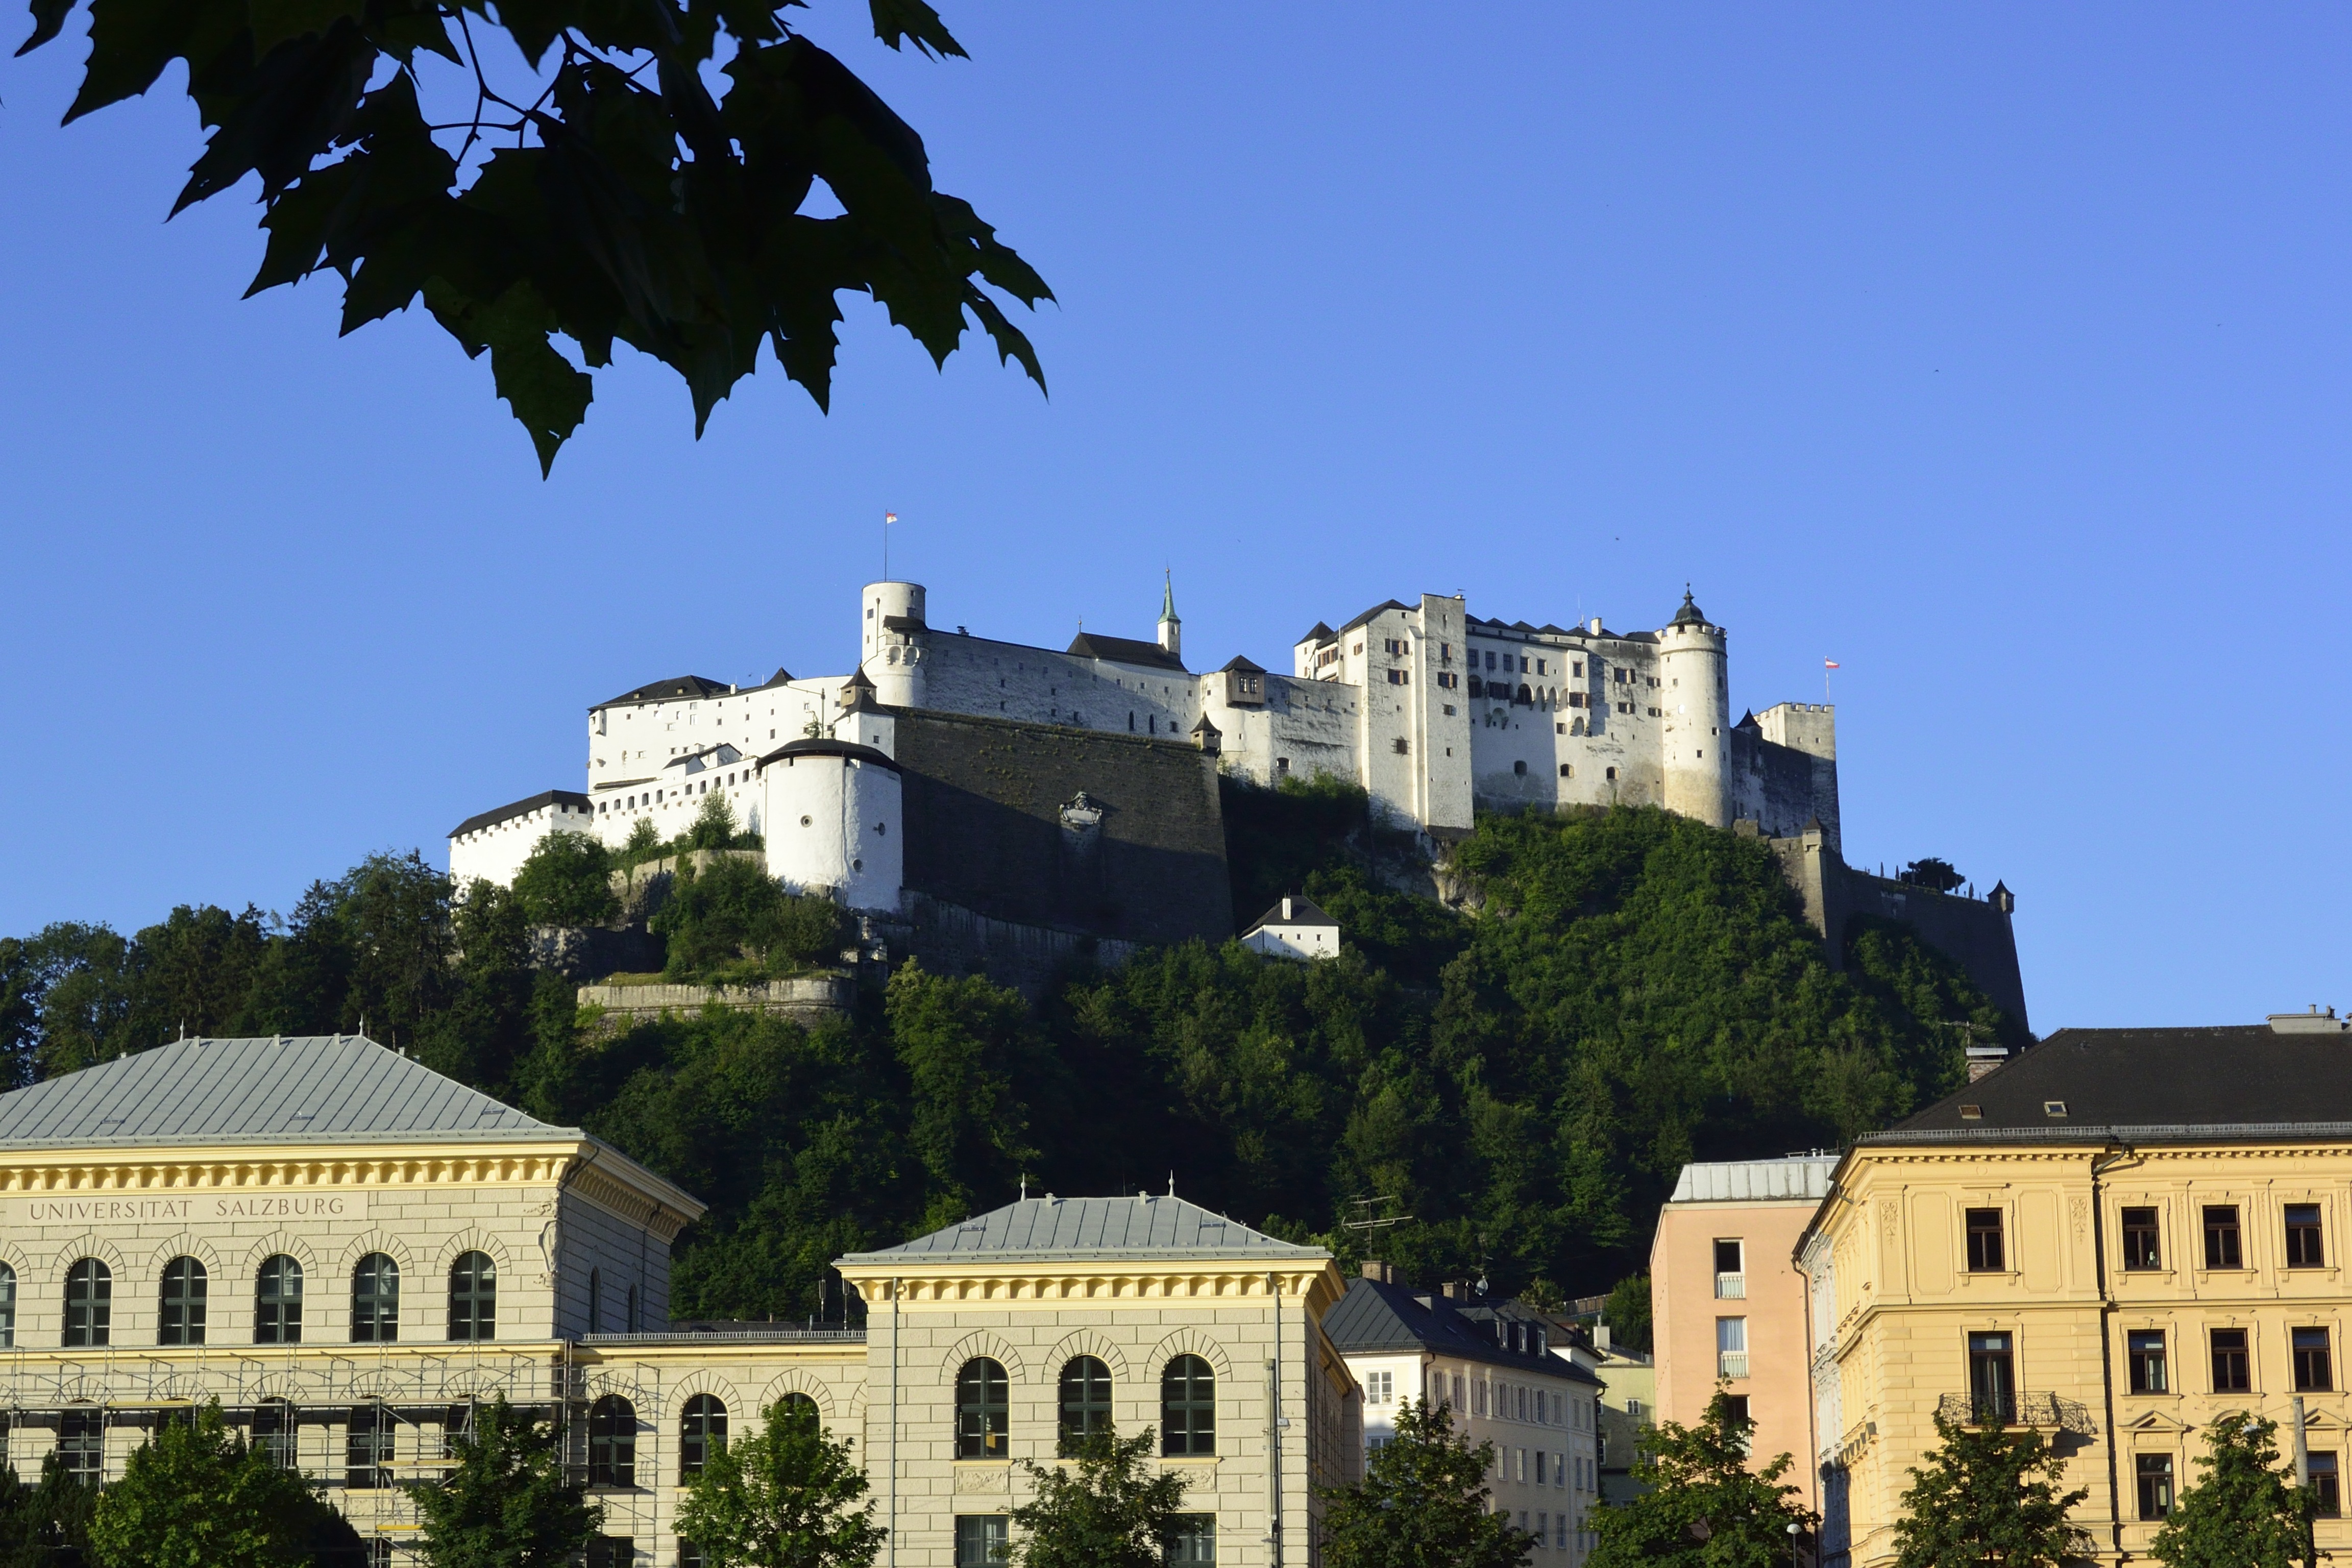
building, chateau, palace, city, downtown, property, austria, old town, fortress, monastery, estate, salzburg, hohensalzburg fortress, salzach